Macedonia for the Macedonians

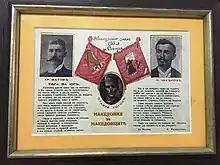
A poster from the 1930s, issued by the Struga fraternity in Sofia, containing the motto.

The motto was adopted by the Internal Macedonian-Adrianople Revolutionary Organization (IMARO) and by the Macedo-Romanian Cultural Society (MRCS), in the early 20th century. At that time, according to Vasil Kanchov the local Bulgarians and Aromanians called themselves Macedonians, and the surrounding nations called them so.